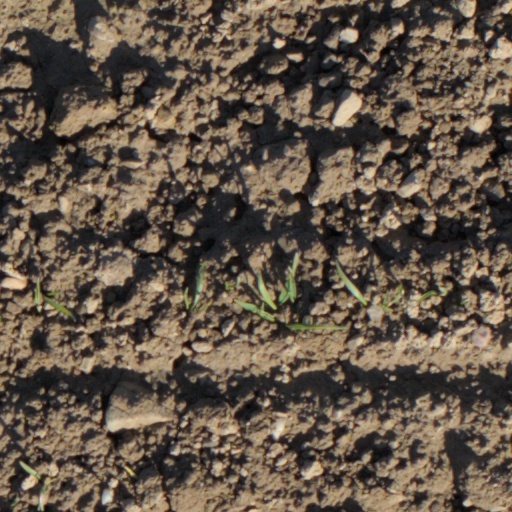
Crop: wheat